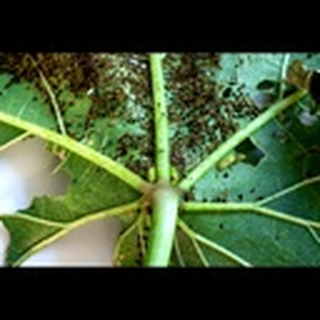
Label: cotton_aphids